Al-Mustansir Billah II (Nizari imam)

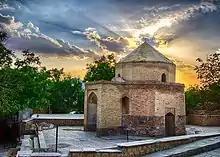
Mausoleum of al-Mustansir II at Anjudan, known locally as the tomb of Shah Qalandar

ʿAlī Shāh, known by the regnal name al-Mustanṣir Billāh II (1480-1463/4), was the 32nd imam of the Qasim-Shahi branch of the Nizari Isma'ili community. His reign initiated the Anjudan period of Nizari history, which was marked by a revival of Nizari teachings.